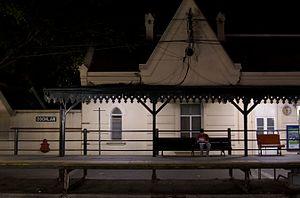
Coghlan est un des quarante-huit quartiers de Buenos Aires.